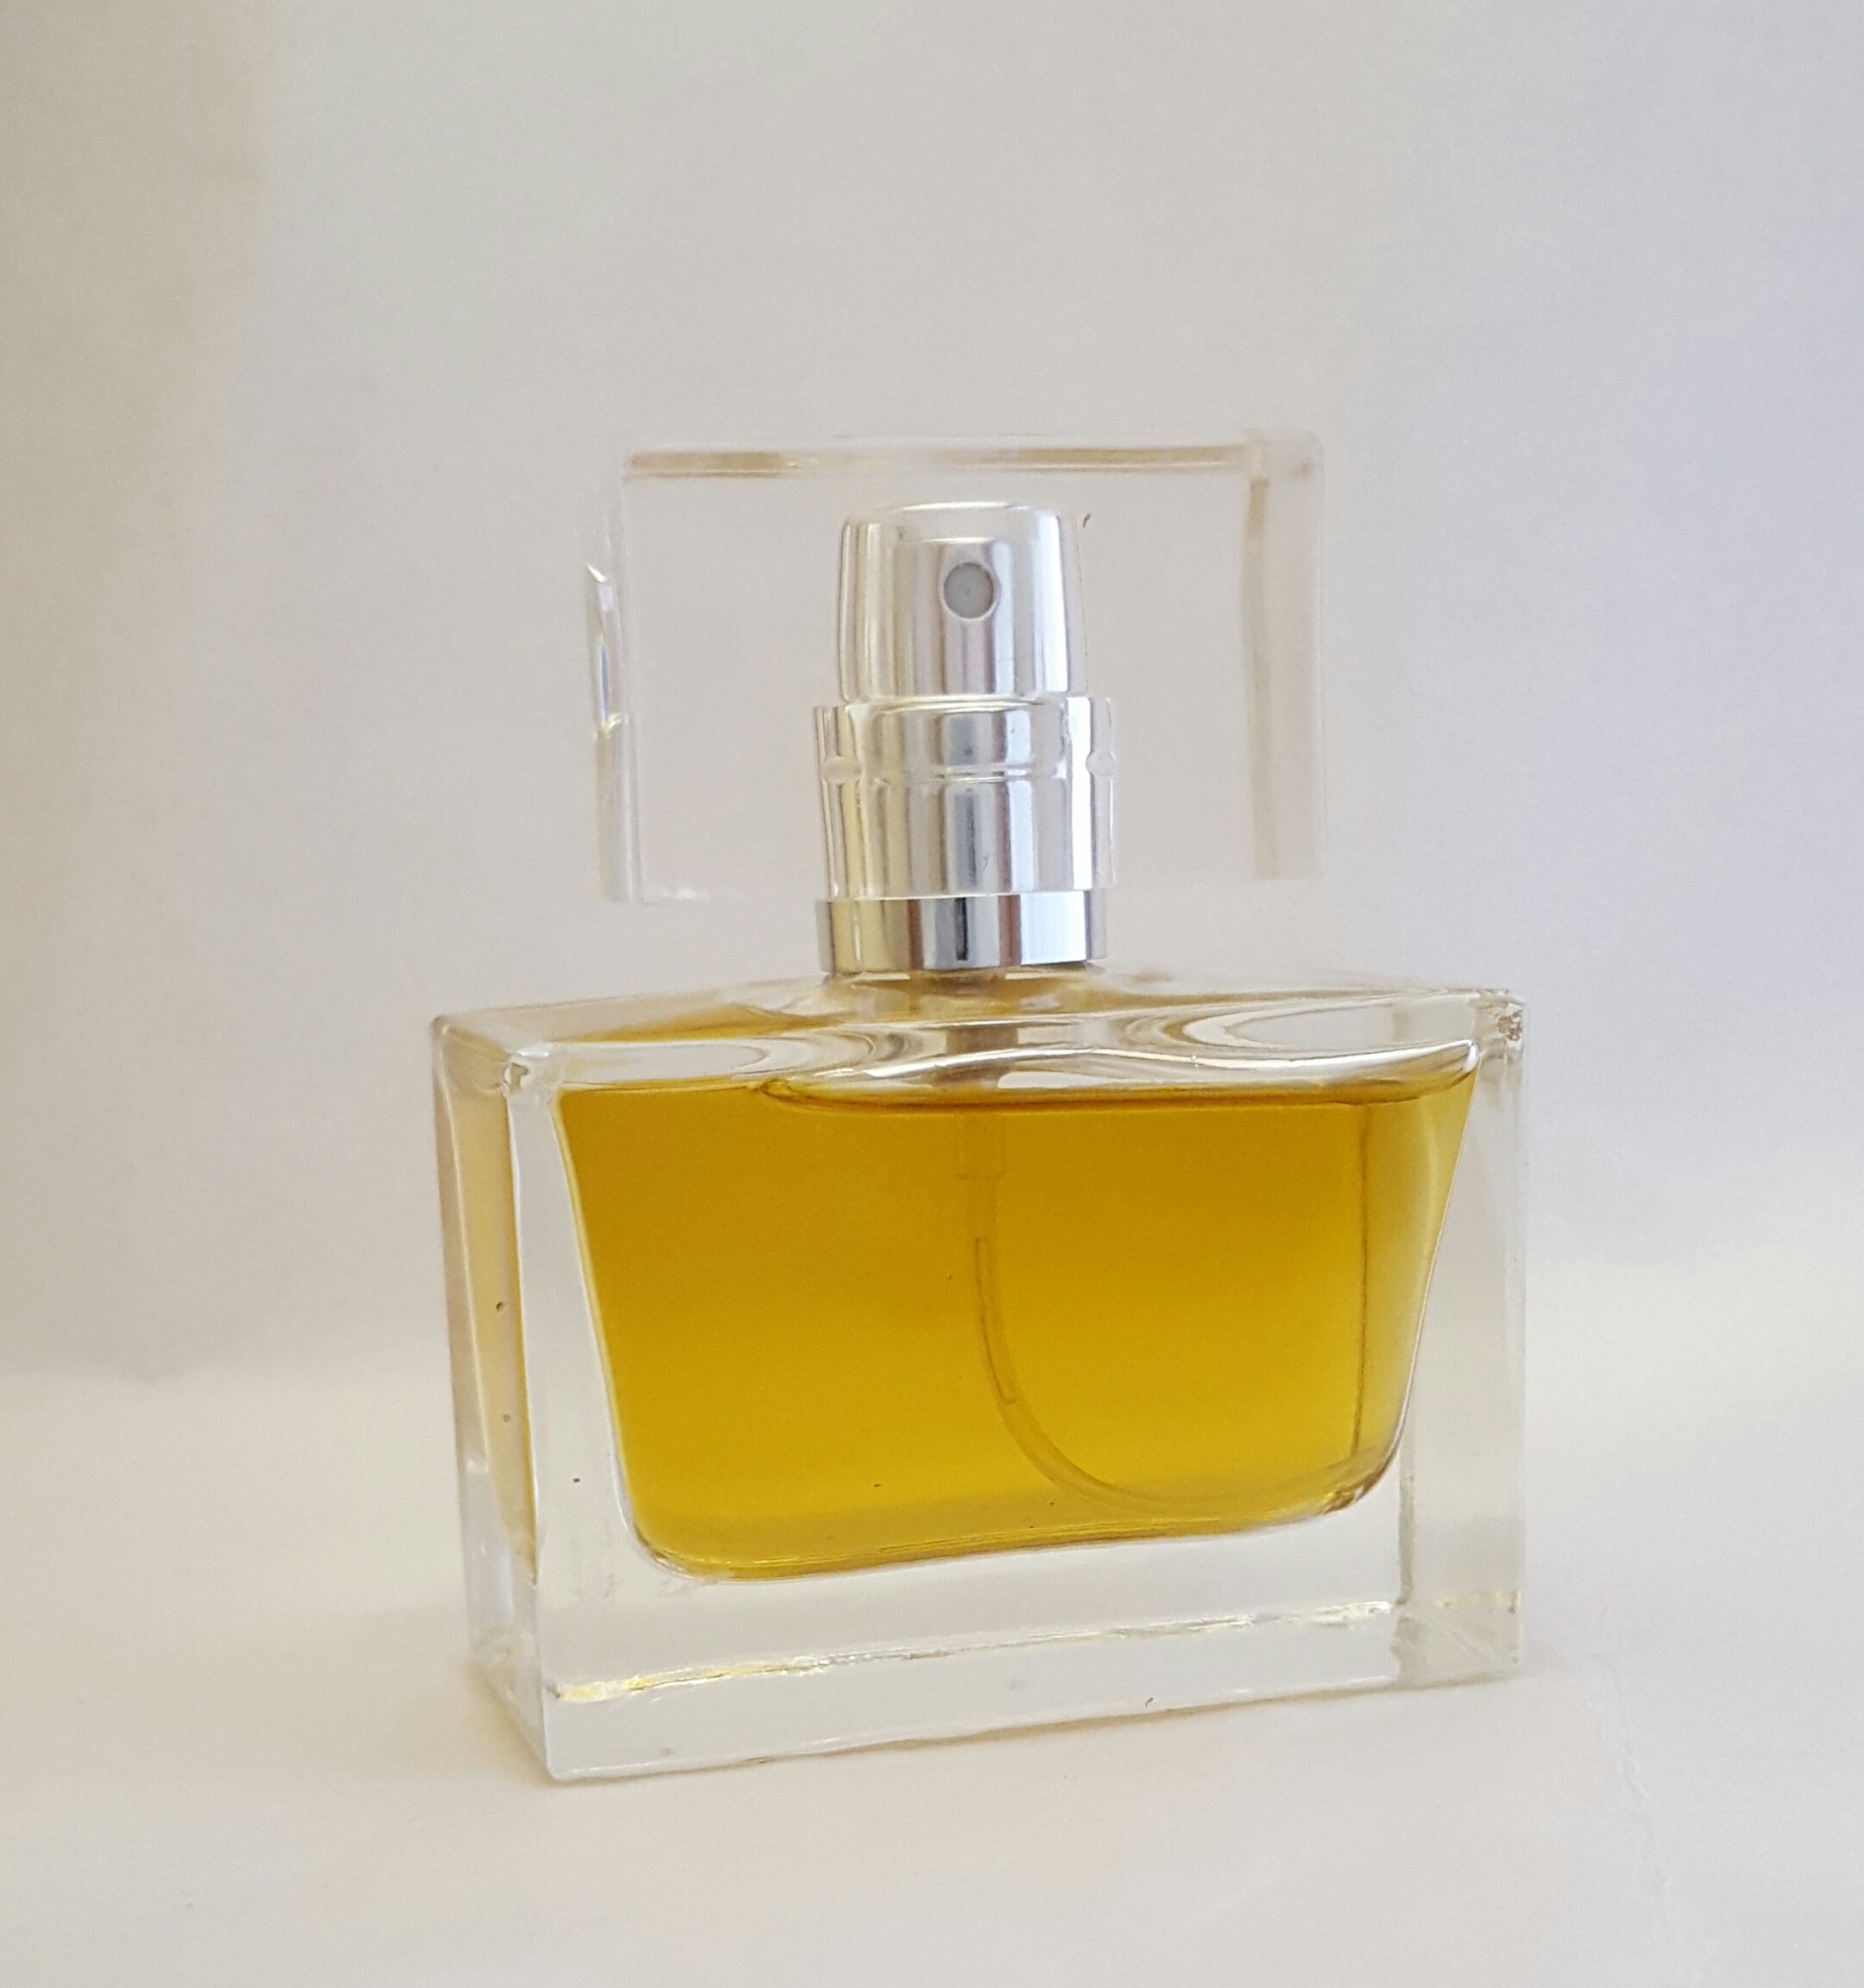
bottle, glass bottle, perfume, cosmetics